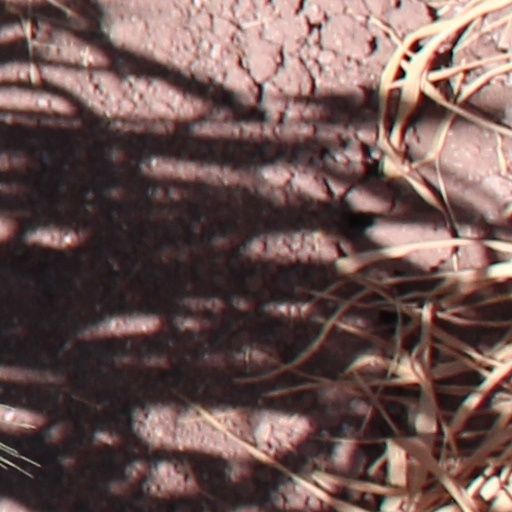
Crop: wheat